Martin Luther King III

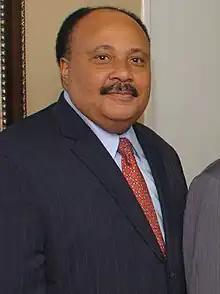
King in 2012

In 2019 King urged Texas to grant a reprieve to death row inmate Rodney Reed and in 2020 he urged Alabama to stop the execution of Nathaniel Woods.